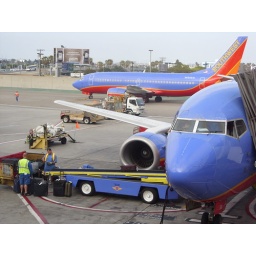
Southwest Airlines ground crew at PHX in Phoenix prepare to load the bags